Hills Learning

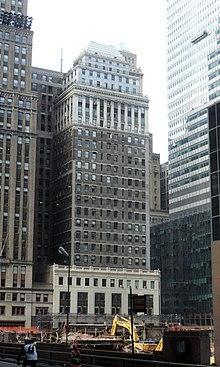
315 Madison Avenue

Hills Learning is an Asian language school in New York City. It is located on Fifth Avenue and has been recognized by several television stations, websites, and publications, such as PBS, TBS, CBS New York, and Chopsticks NY.